O Ewigkeit, du Donnerwort, BWV 60

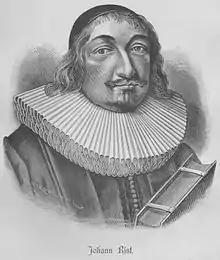
Johann Rist, the author of the hymn

The first duet is a chorale fantasia with added biblical text. The chorale, the first stanza of Rist's hymn "" (O eternity, you word of thunder), is sung by the alto (Fear), reinforced by the horn. The strings and the continuo play a motif in tremolo throughout the movement which is derived from the second half of the first line of the chorale, and anticipates the beginning of the different closing chorale. John Eliot Gardiner connects the tremolo to Monteverdi's agitated style ("stile concitato"). The two oboes play a "lamenting" duet. From the second of the chorale, the tenor as Hope responds with Jacob's words, "" (Lord, I await your salvation). In his book "The Creative Development of Johann Sebastian Bach", Richard D. P. Jones describes the movement as "one of Bach's most imaginative conceptions, vivid in its portrayal of conflicting states of the soul".